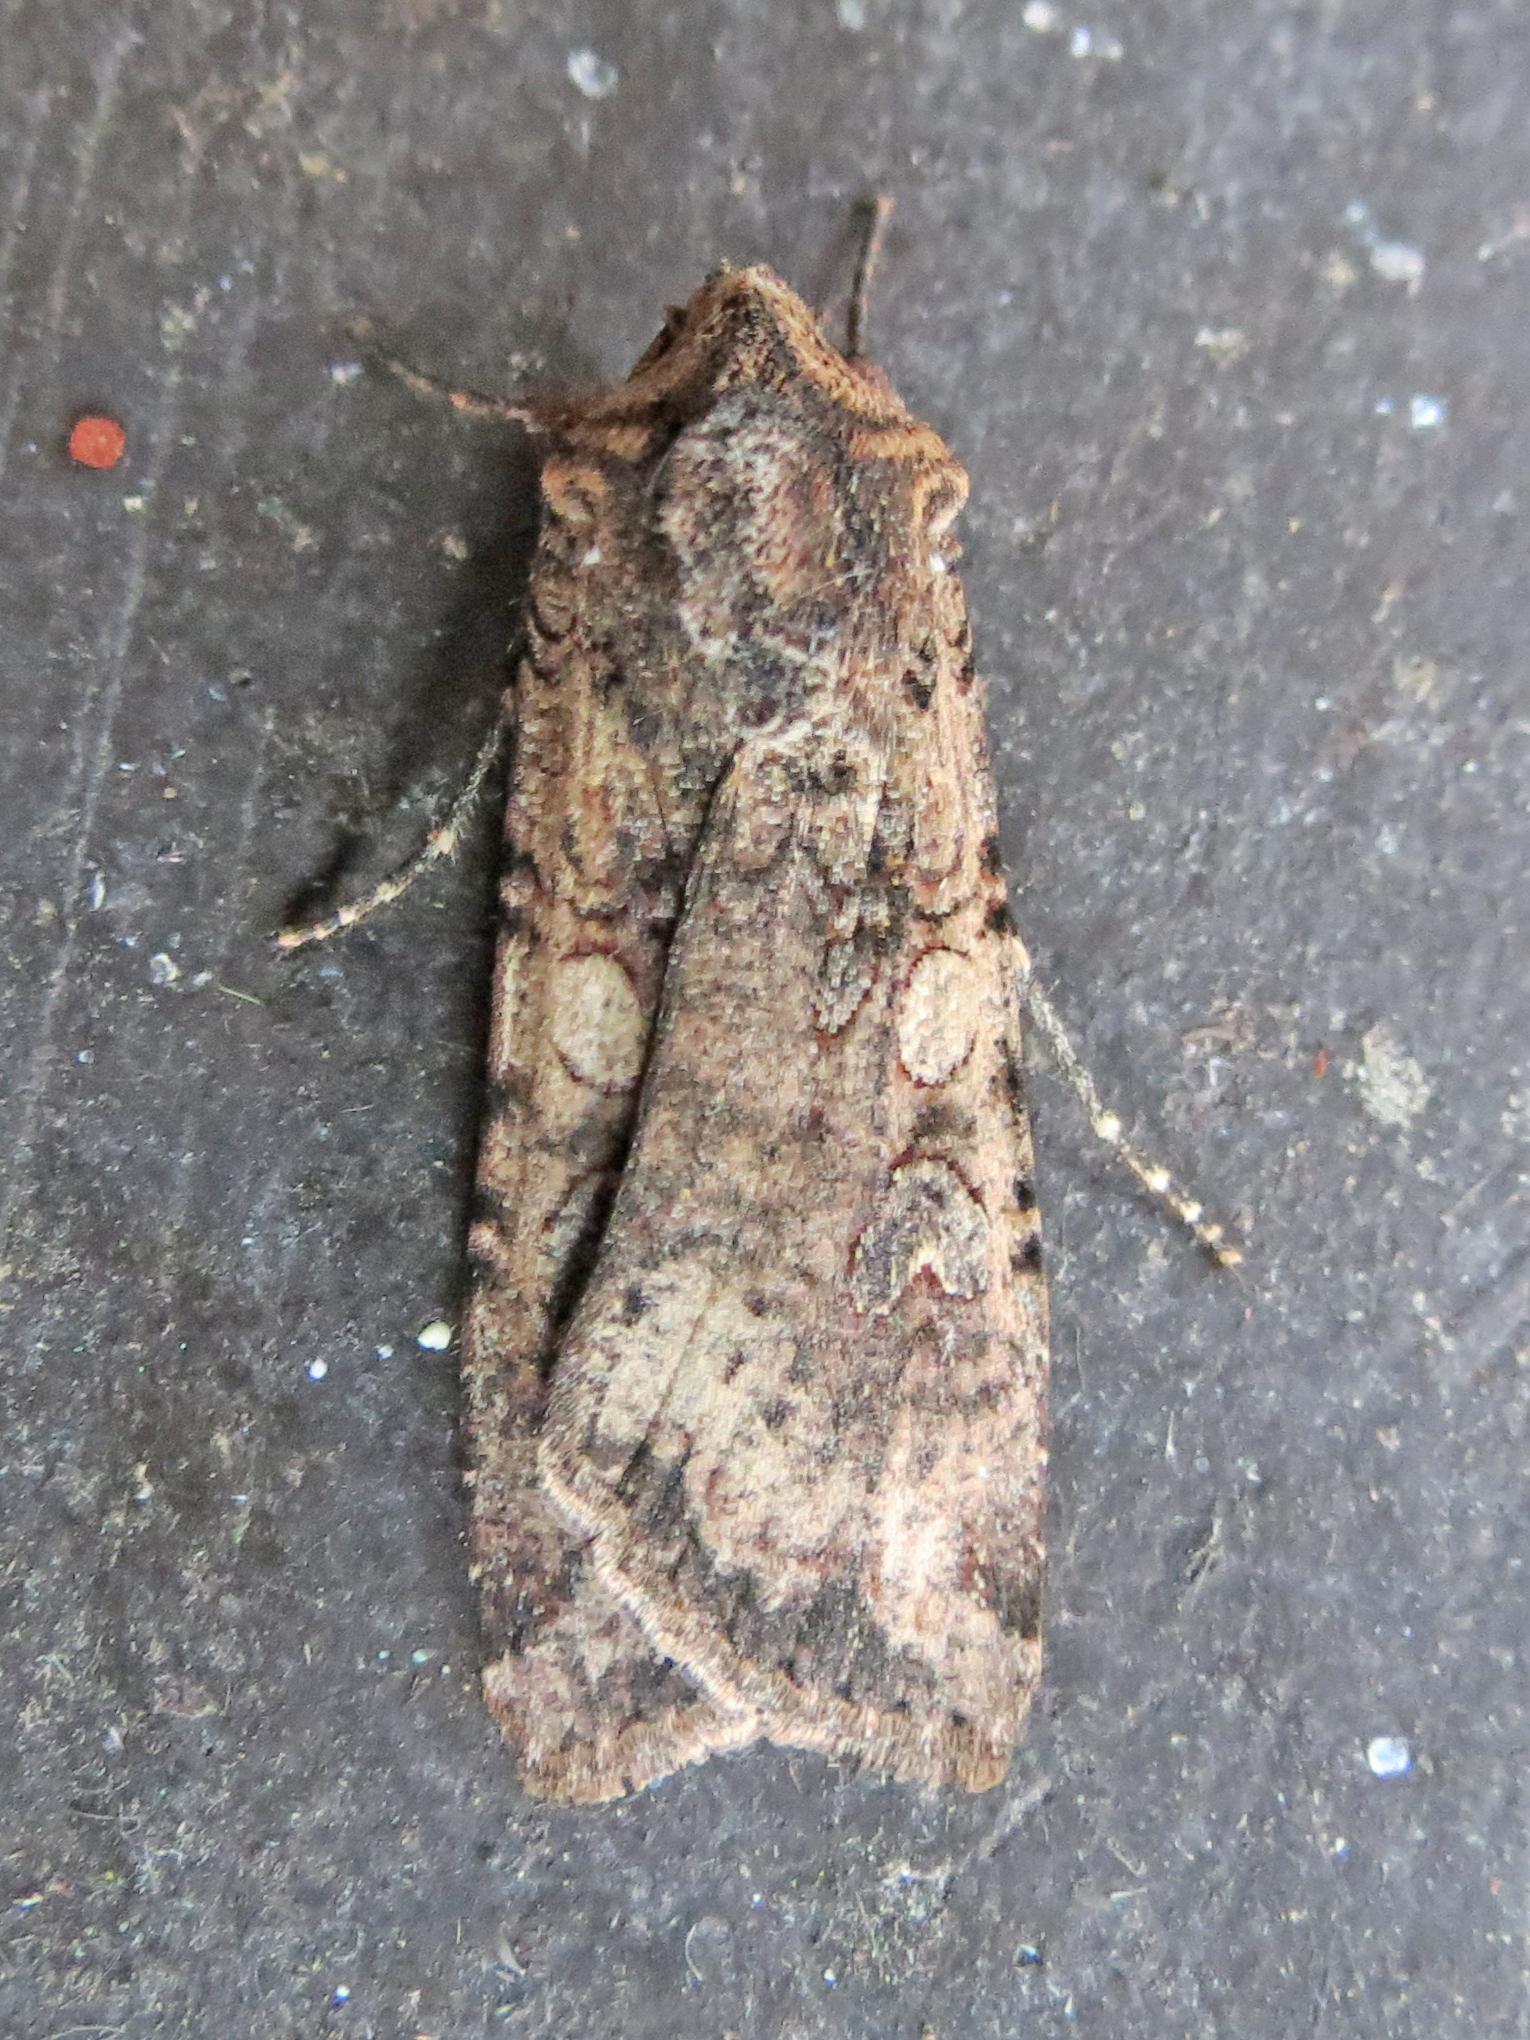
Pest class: cutworms